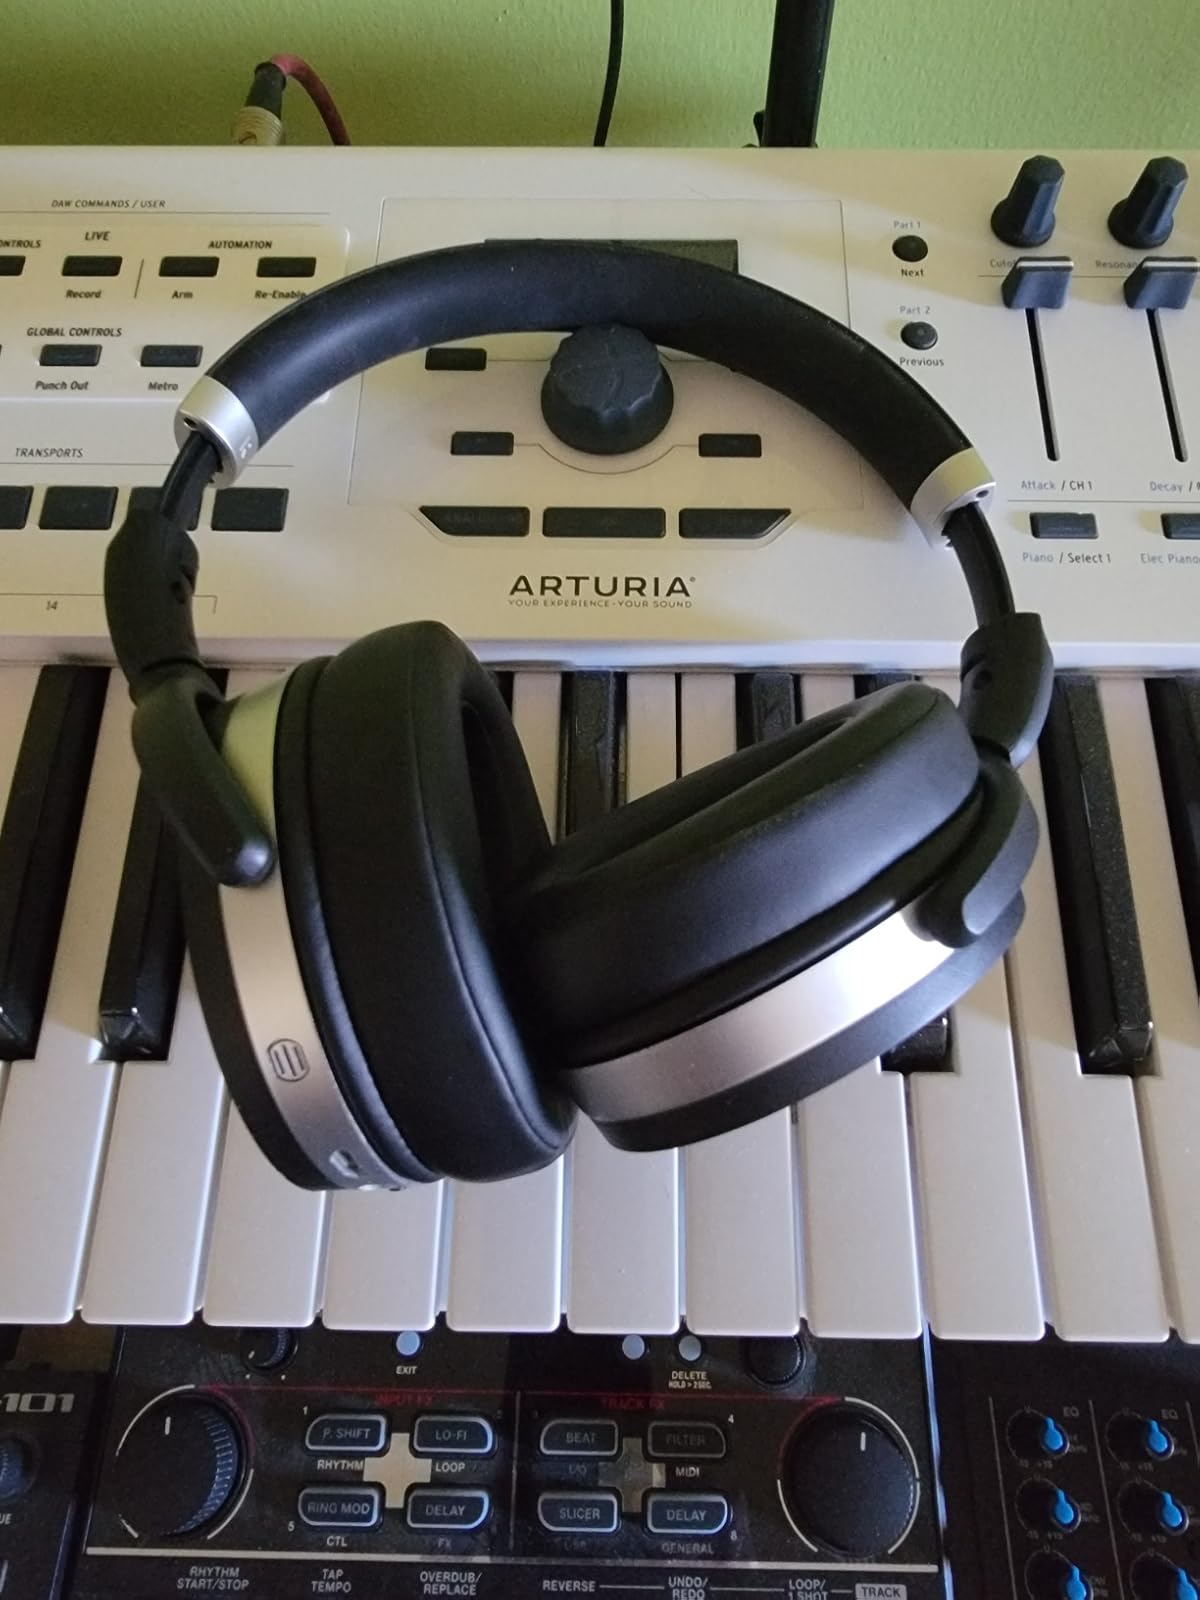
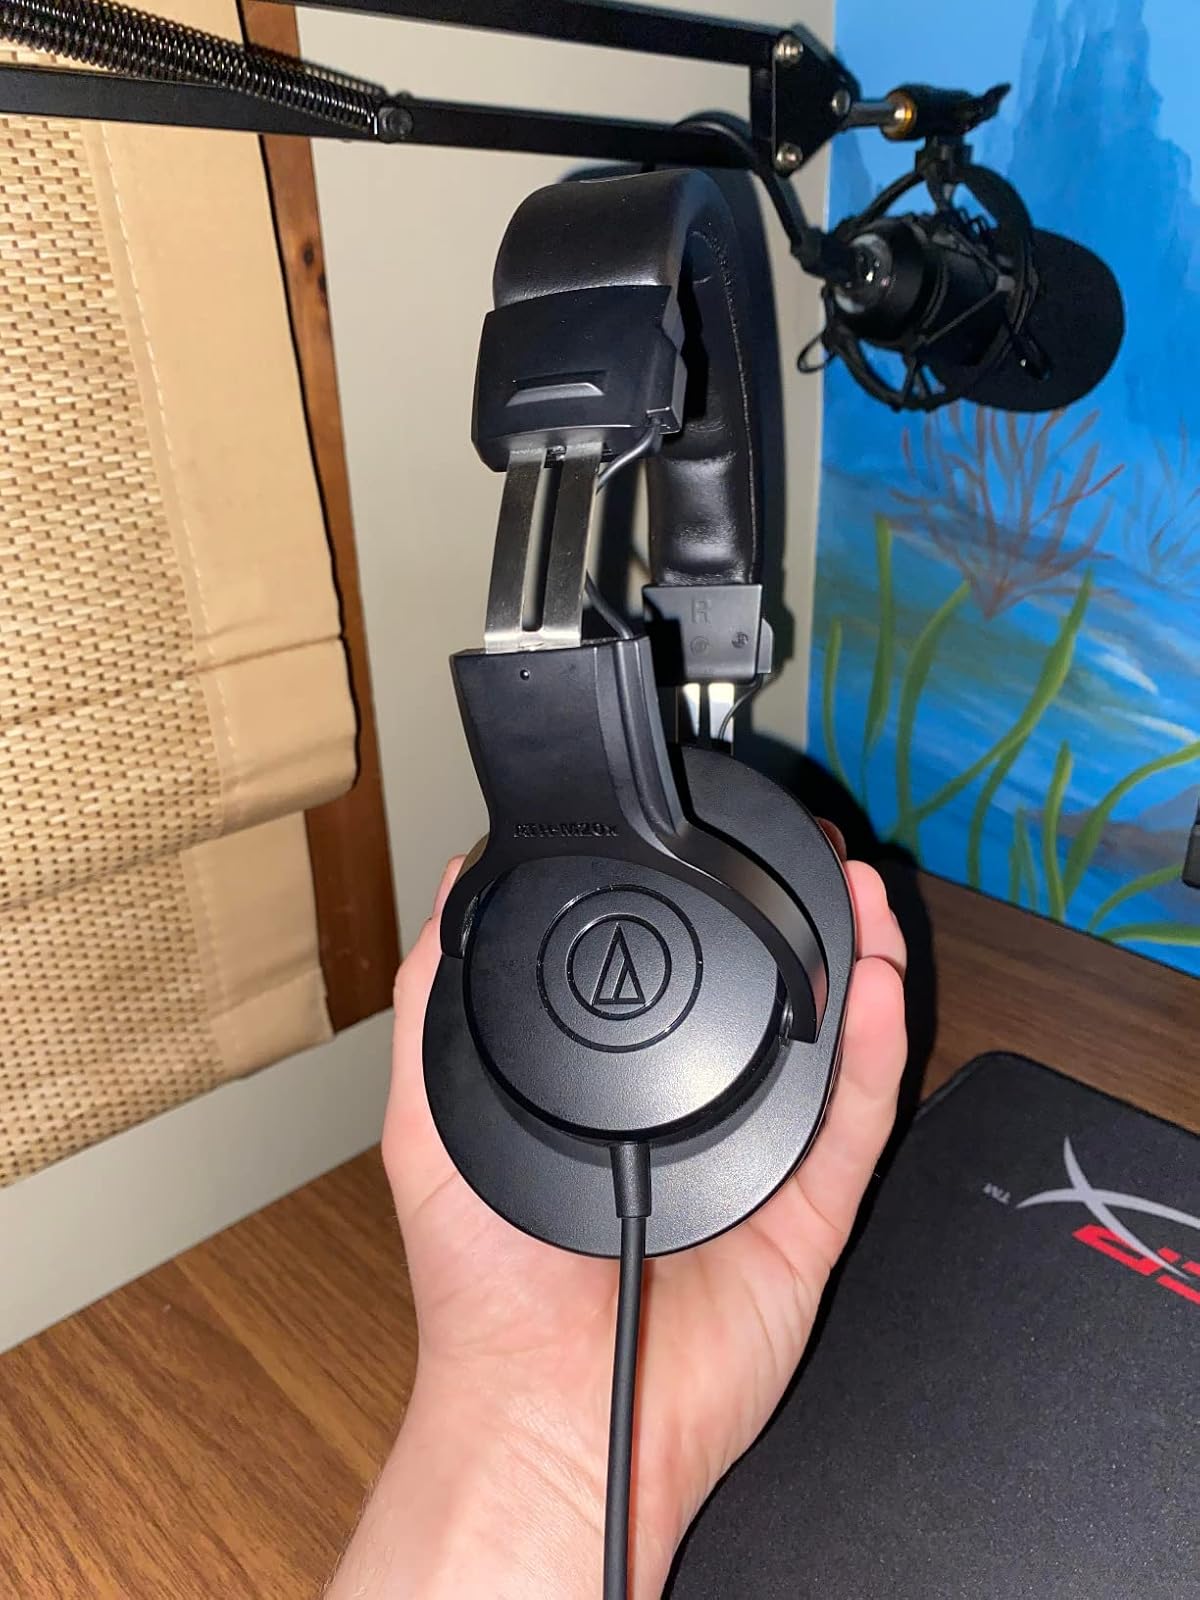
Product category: headphones
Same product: no